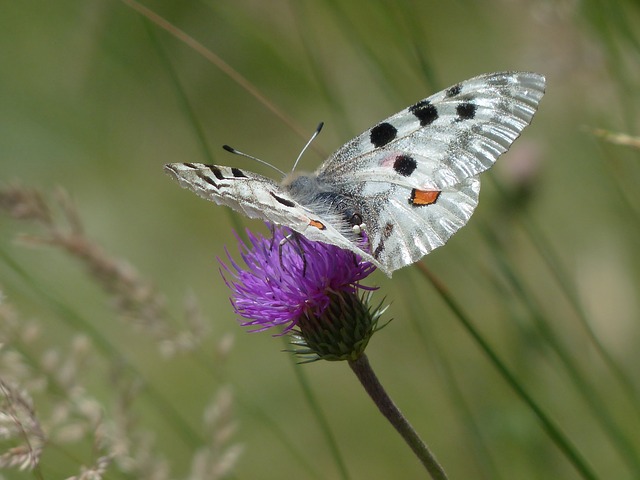
Label: farfalla